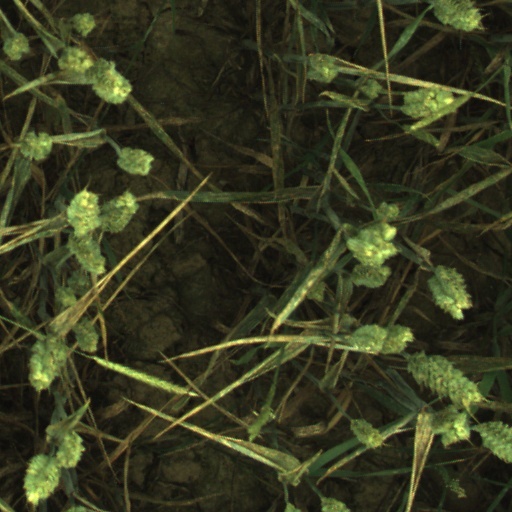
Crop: wheat